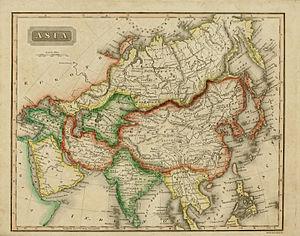
Carte de l'Asie dans «
Le Tibet sous la tutelle des Qing désigne la période pendant laquelle la région fut structurellement, militairement et administrativement contrôlée à des degrés divers par la dynastie Qing, établie sur l'ensemble de la Chine par les Mandchous. Instaurée après que l'armée Qing eut défait les Dzoungars qui occupaient le Tibet, cette tutelle, qui conférait au gouvernement du dalai-lama un certain degré d'autonomie politique, prit fin quelque deux siècles plus tard, avec la chute de l'Empire en 1912. Un résident impérial, l’amban, était stationné avec une escorte militaire à Lhassa, d'où il faisait des rapports au Lǐfàn Yuàn, un bureau gouvernemental des Qing qui supervisait les régions frontalières de l'Empire.
Sidney Edwards Morse, né le 7 février 1794 à Charlestown dans le Massachusetts, aux États-Unis et décédé le 24 décembre 1871 à New York était un inventeur, géographe et journaliste américain des États-Unis. Il était le frère du pionnier du télégraphe, Samuel Finley Breese Morse, inventeur de l'alphabet Morse.